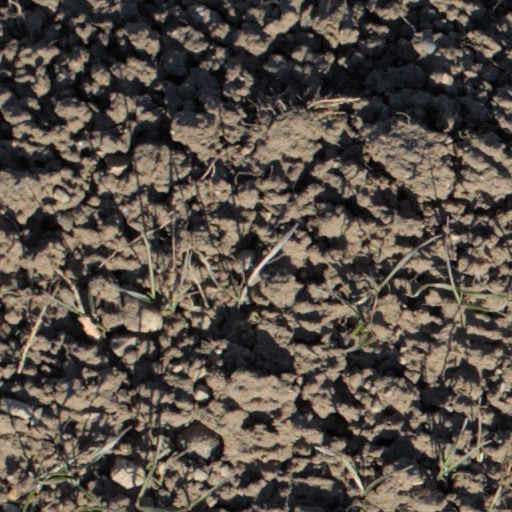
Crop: wheat